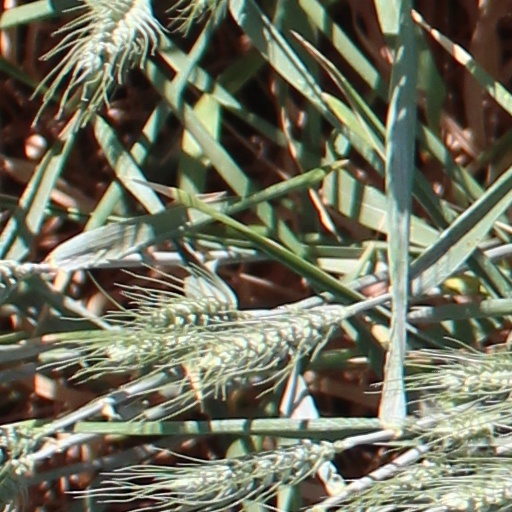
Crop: wheat